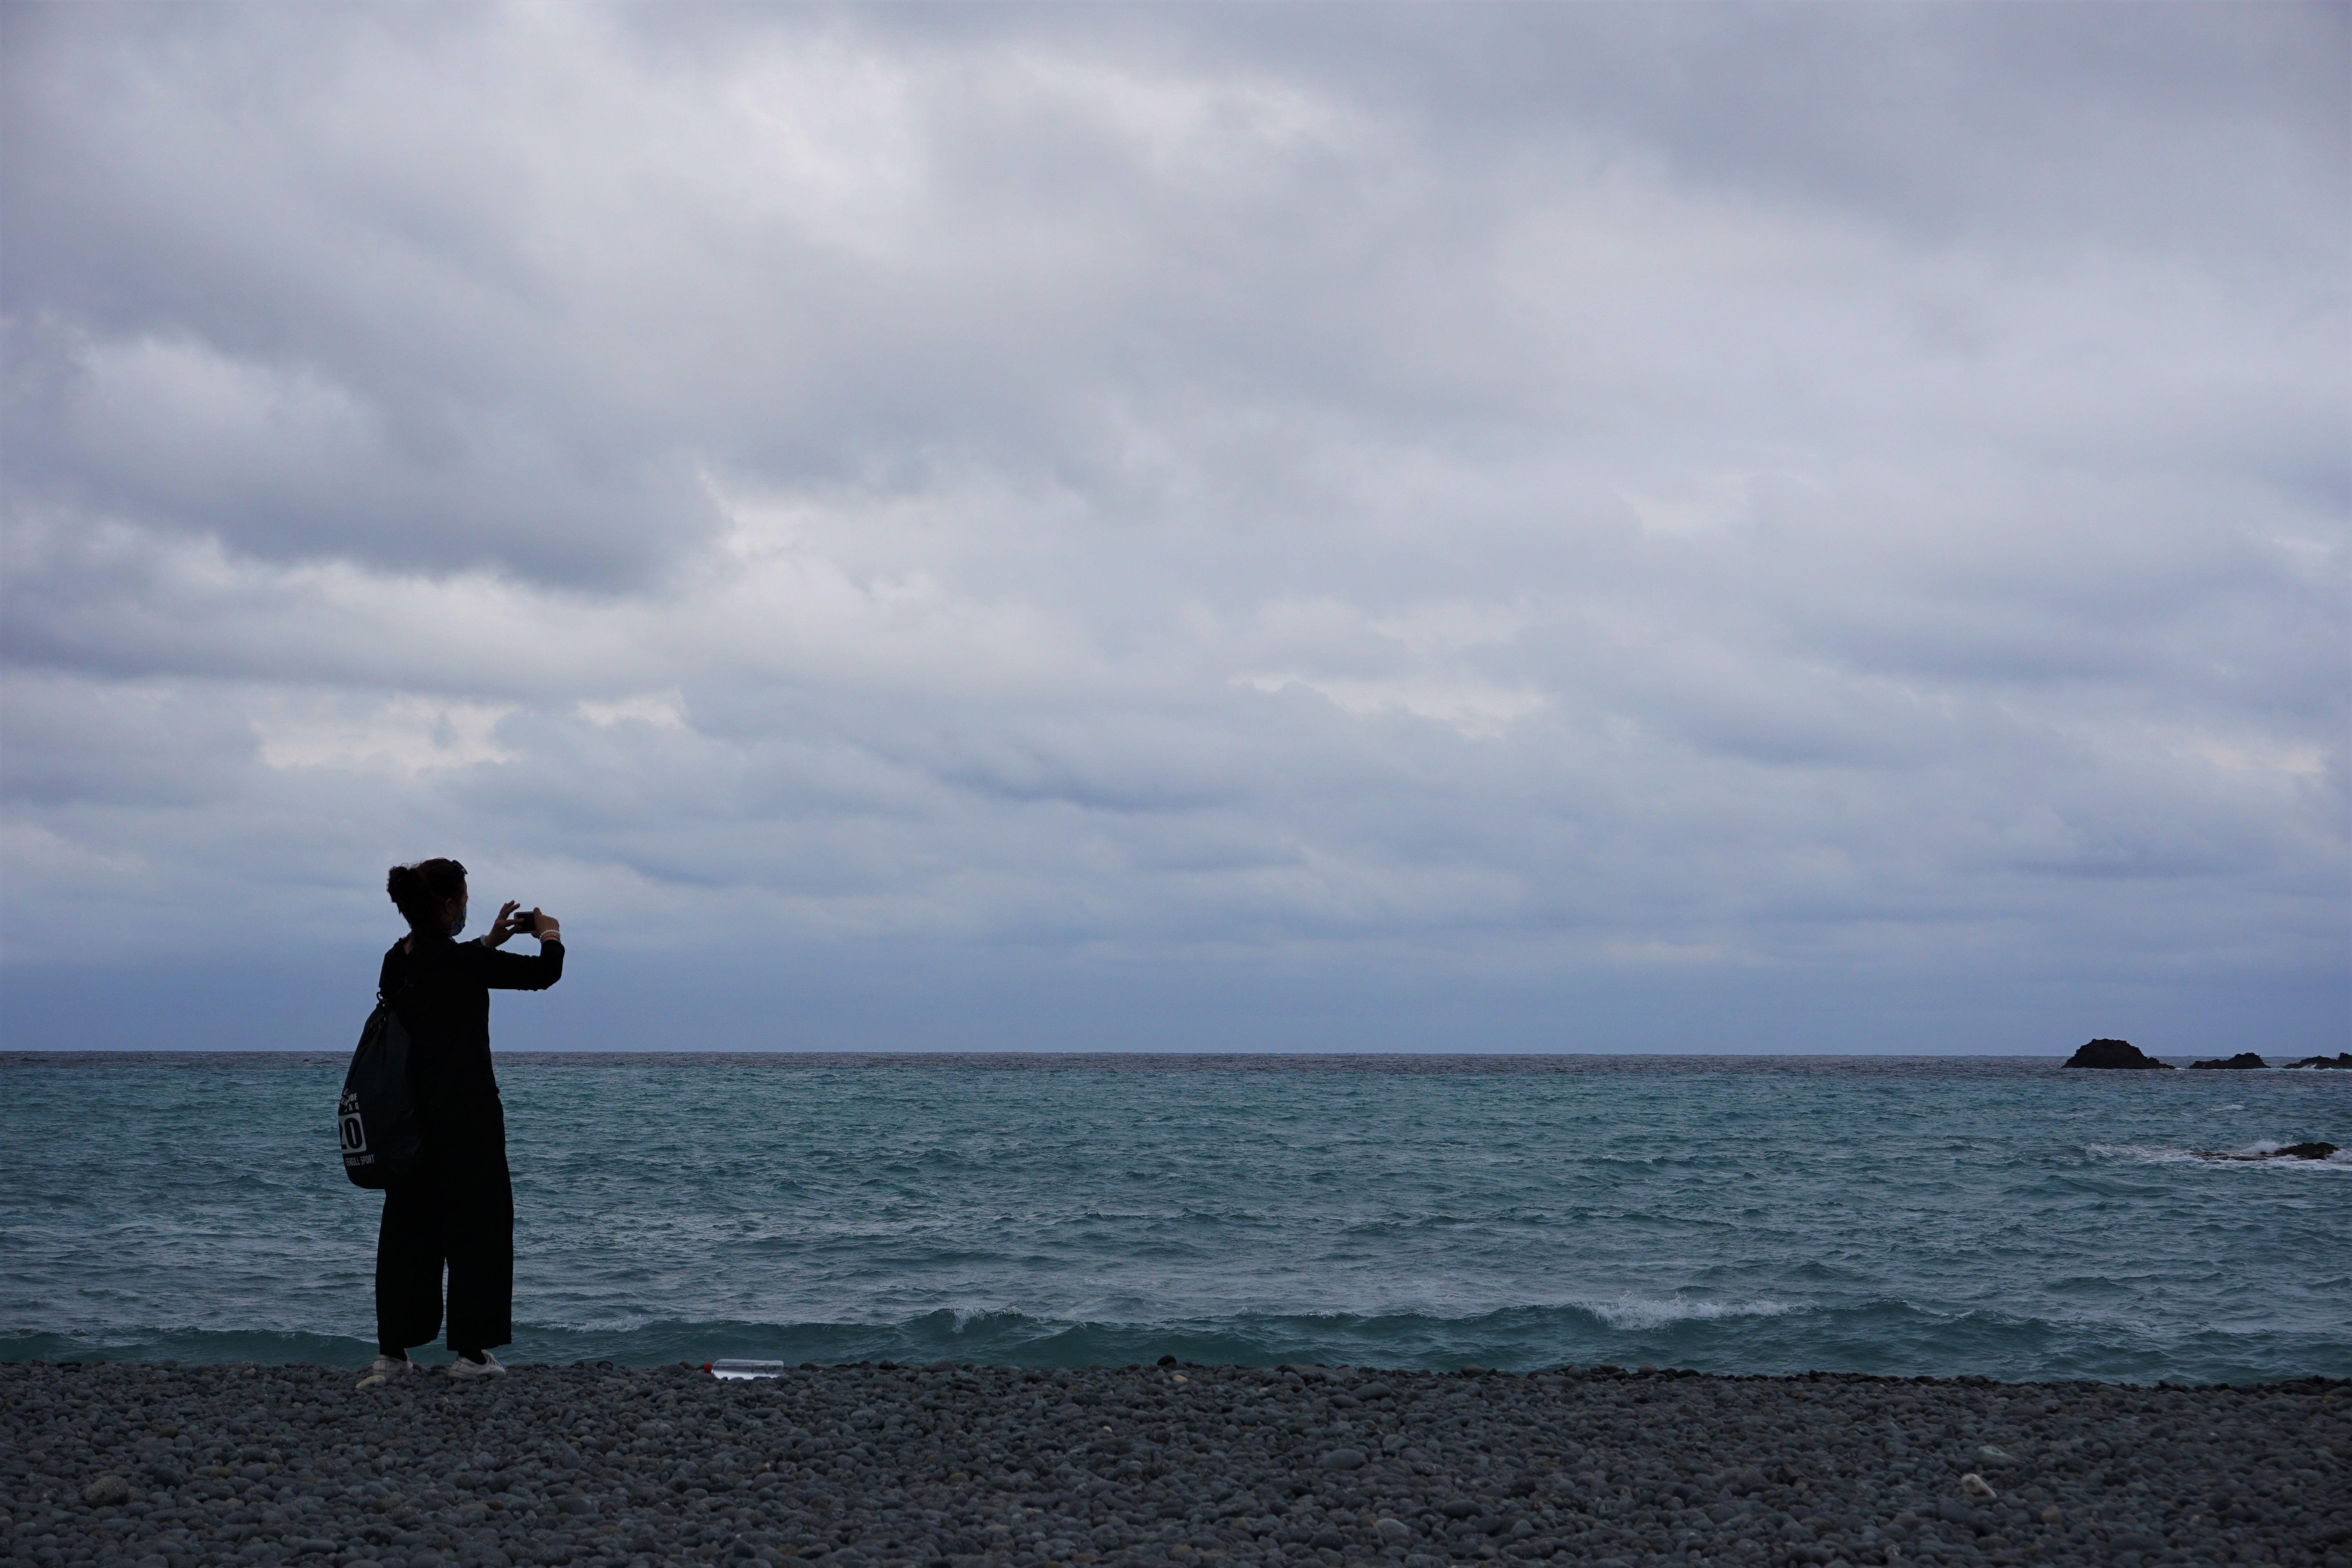
photo, record, Taitong, taiwan, sea, seaside, shore, photographer, sky, ocean, horizon, water, cloud, beach, standing, coast, vacation, calm, photography, fun, sound, coastal and oceanic landforms, tourism, wave, wind wave